Hunter-class frigate

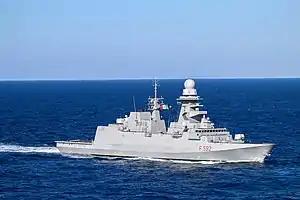
The Italian FREMM "Carlo Margottini"

Fincantieri offered the anti-submarine warfare (ASW) variant of its FREMM frigate ("Bergamini" class). Fincantieri originally said that the general hull configuration of the "Bergamini" design will require little or no modification to meet Australian requirements, including the incorporation of the CEAFAR radar, although it has confirmed that some redesign would have been required to incorporate the US Navy Mark 45 five inch naval gun. In 2016, then Australian Defence Minister Christopher Pyne stated that "one of the advantages for this company is that this vessel has been built, it is already in operation. One of the disadvantages is that the company doesn't operate here."